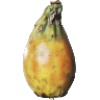
Label: images